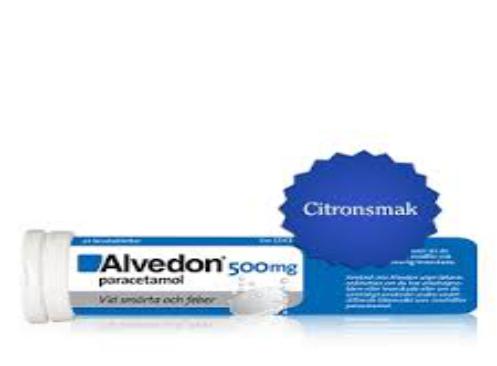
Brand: alvedon
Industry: Medical